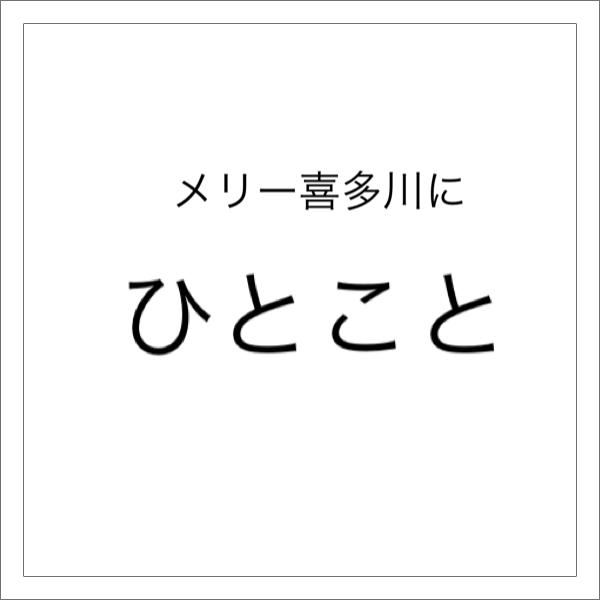
回答: そろそろ身の振り方を考えたらどうでしょうか?あっ?謝罪してからだからな